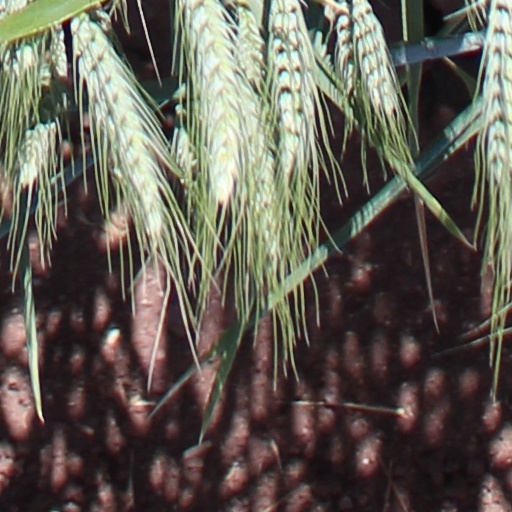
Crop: wheat